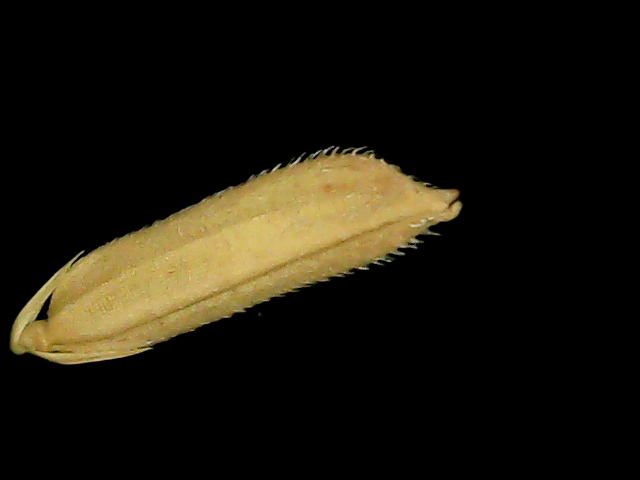
Rice variety: Binadhan14